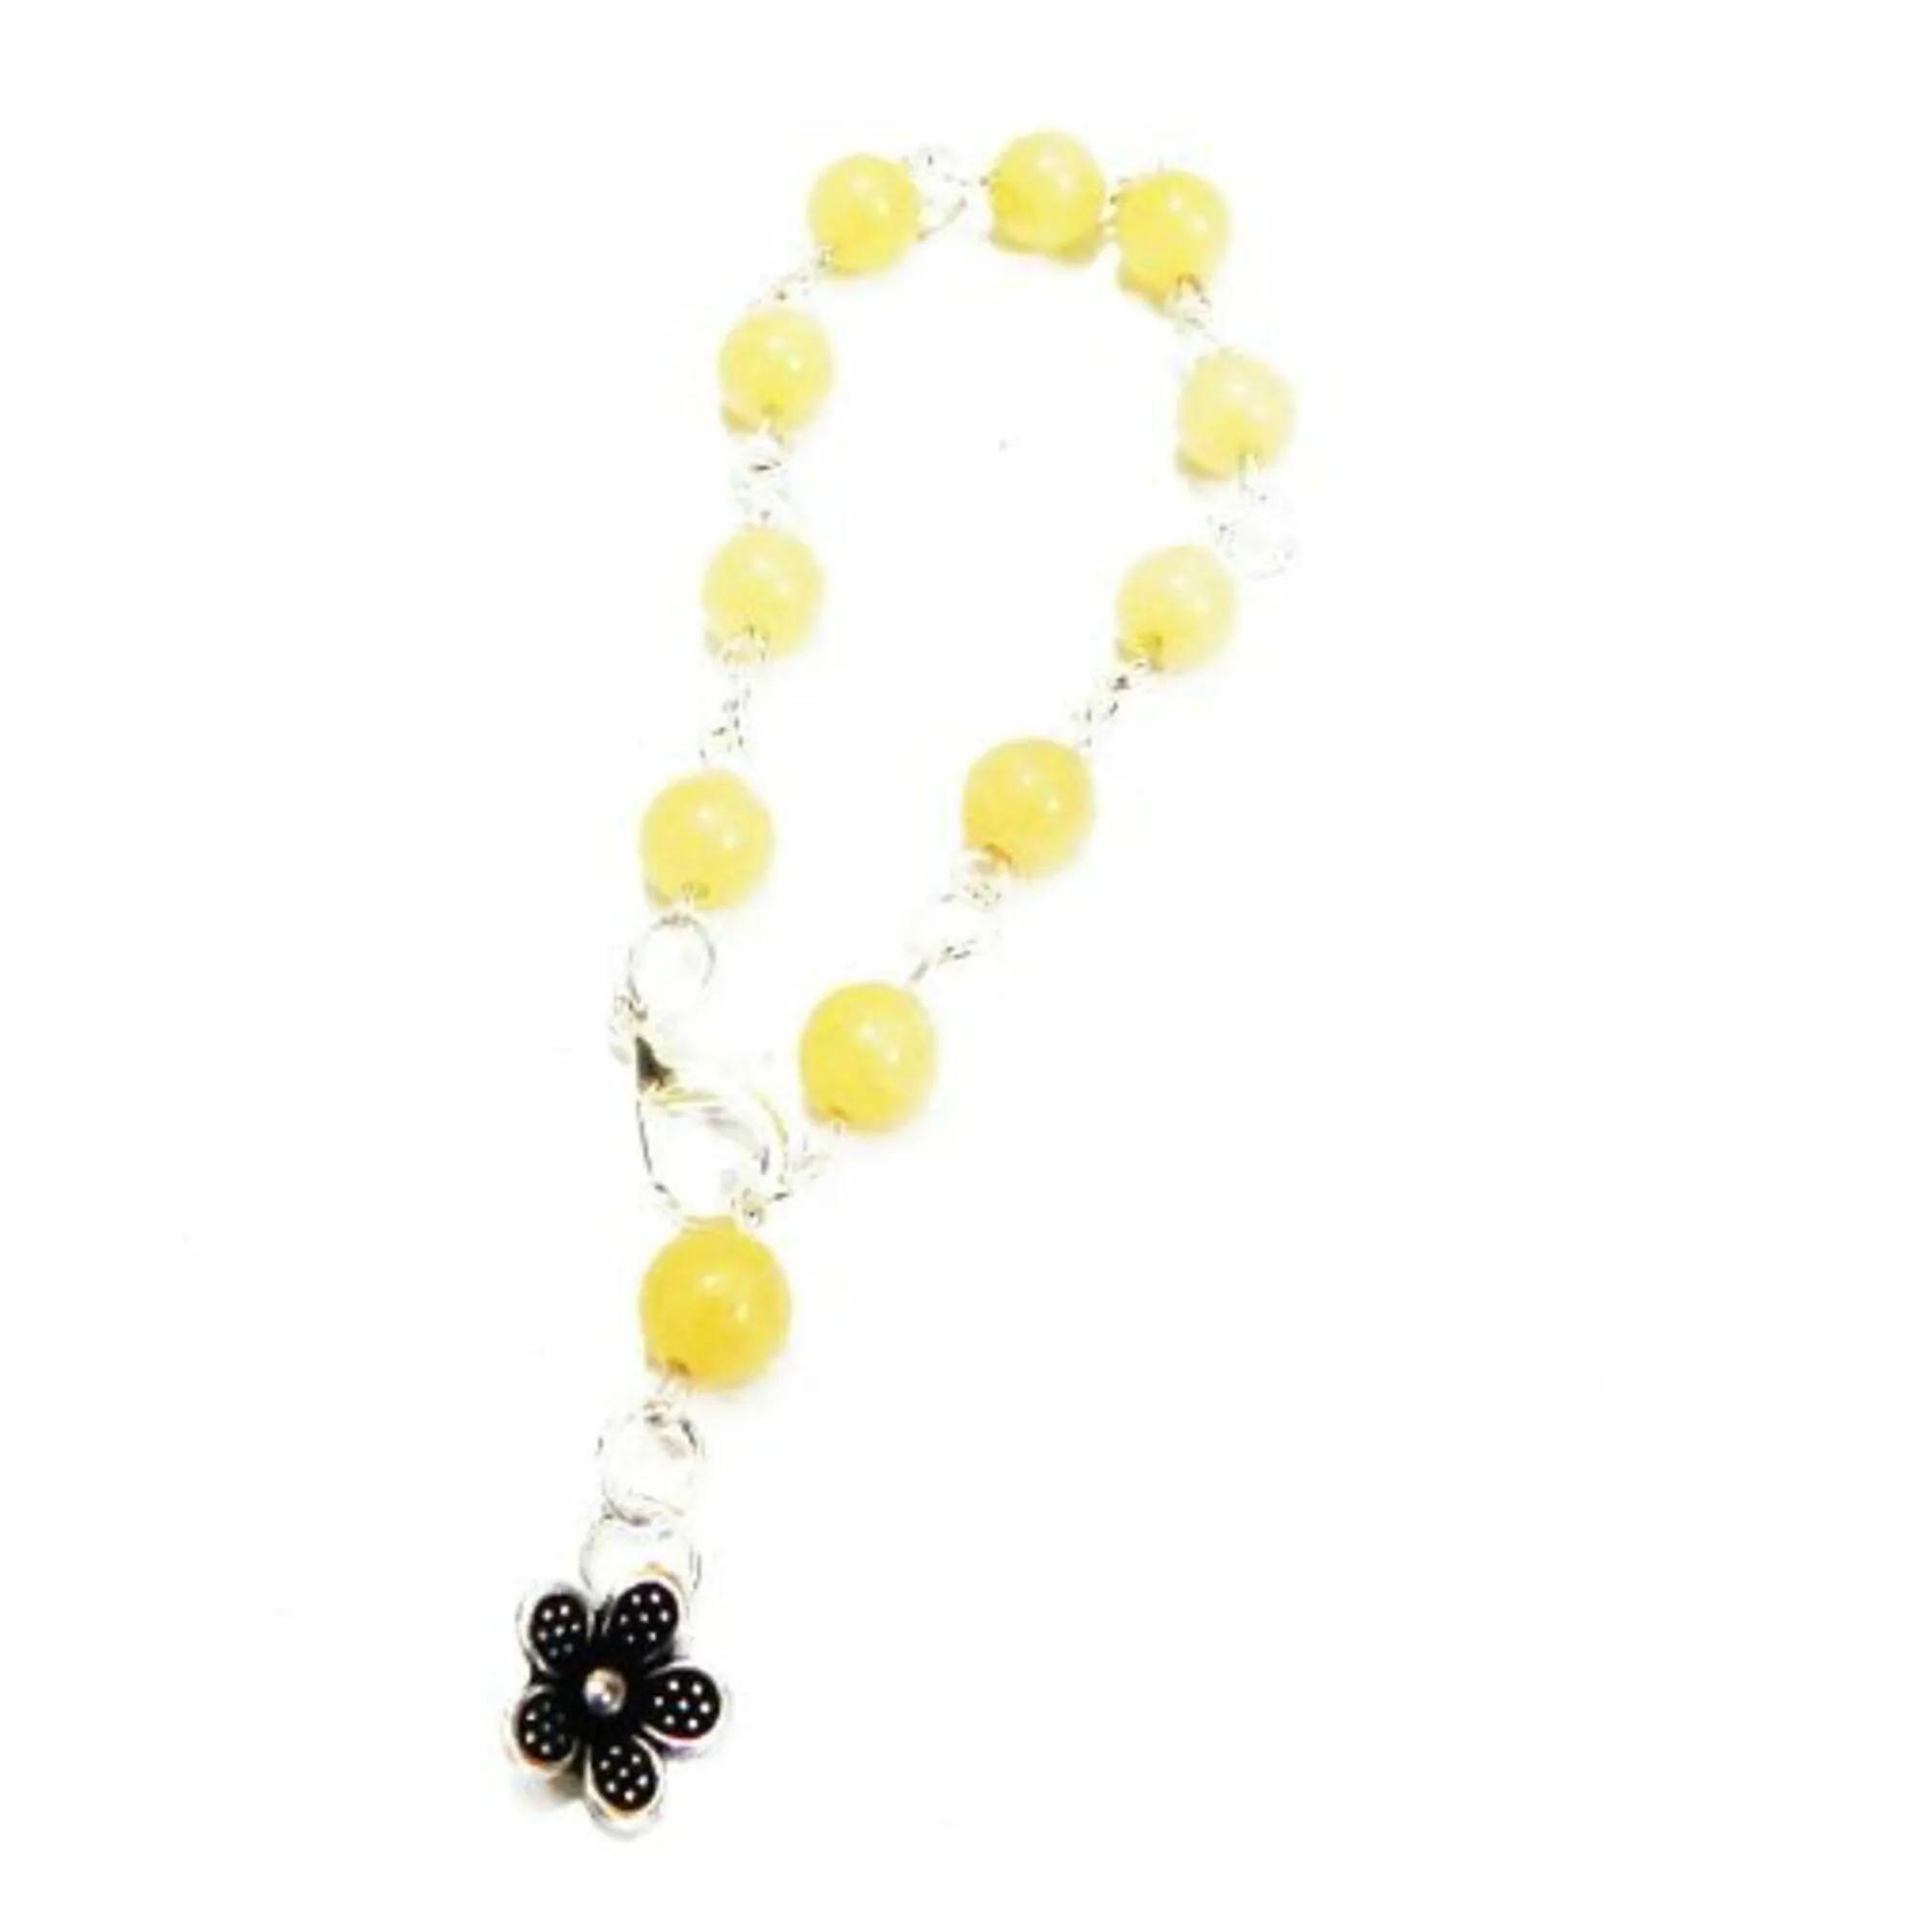
Jaya Vision Jewelry Gemstone Yellow Aventurine Beads with Charm Bracelet
Type: Bracelets
Brand: JAYA VISION ENTERPRISES
Price: Rs. 590
 Yellow Aventurine Bracelet for Solar Plexus ChakraYellow Aventurine Beads with Silver Polish Copper metal ring.Yellow Aventurine is a protective stone and it gives ambition, intellect and increases personal power. It helps in stting up goals, in depression.Helps in bones, eyes, Hemophilia, reproductive organs, Hepatitis. "